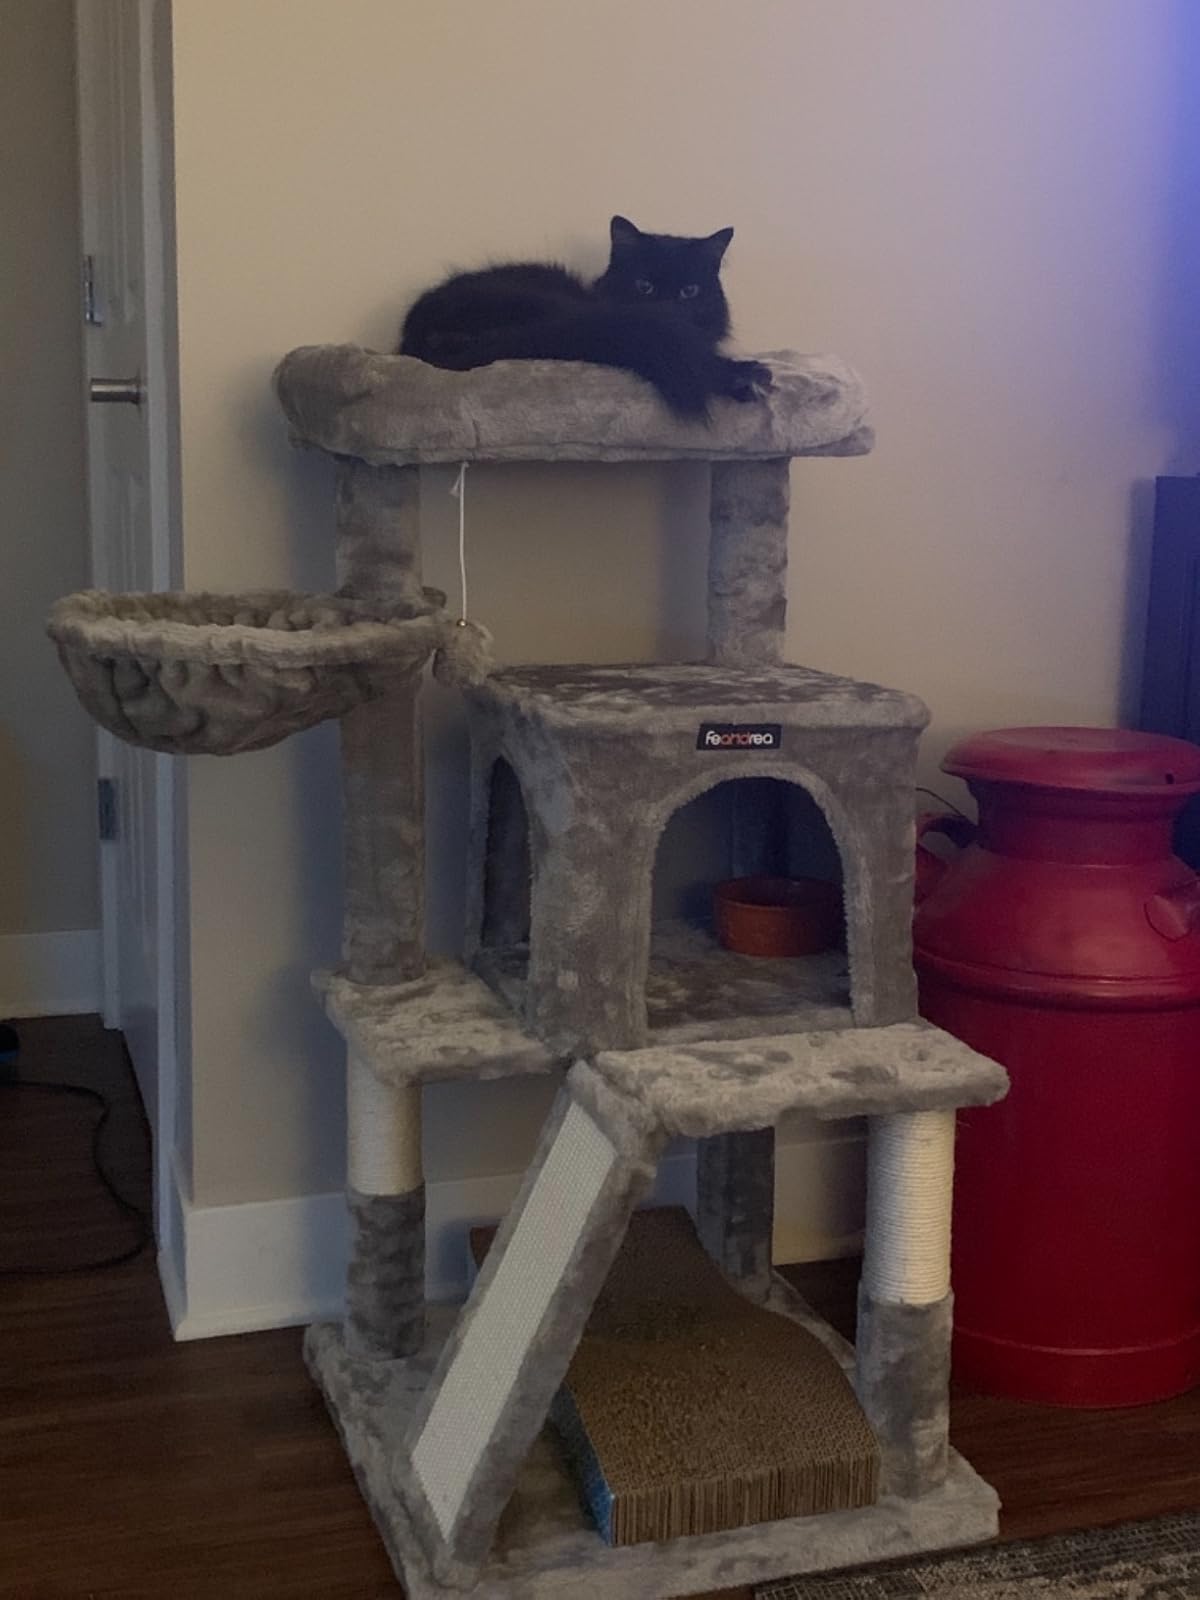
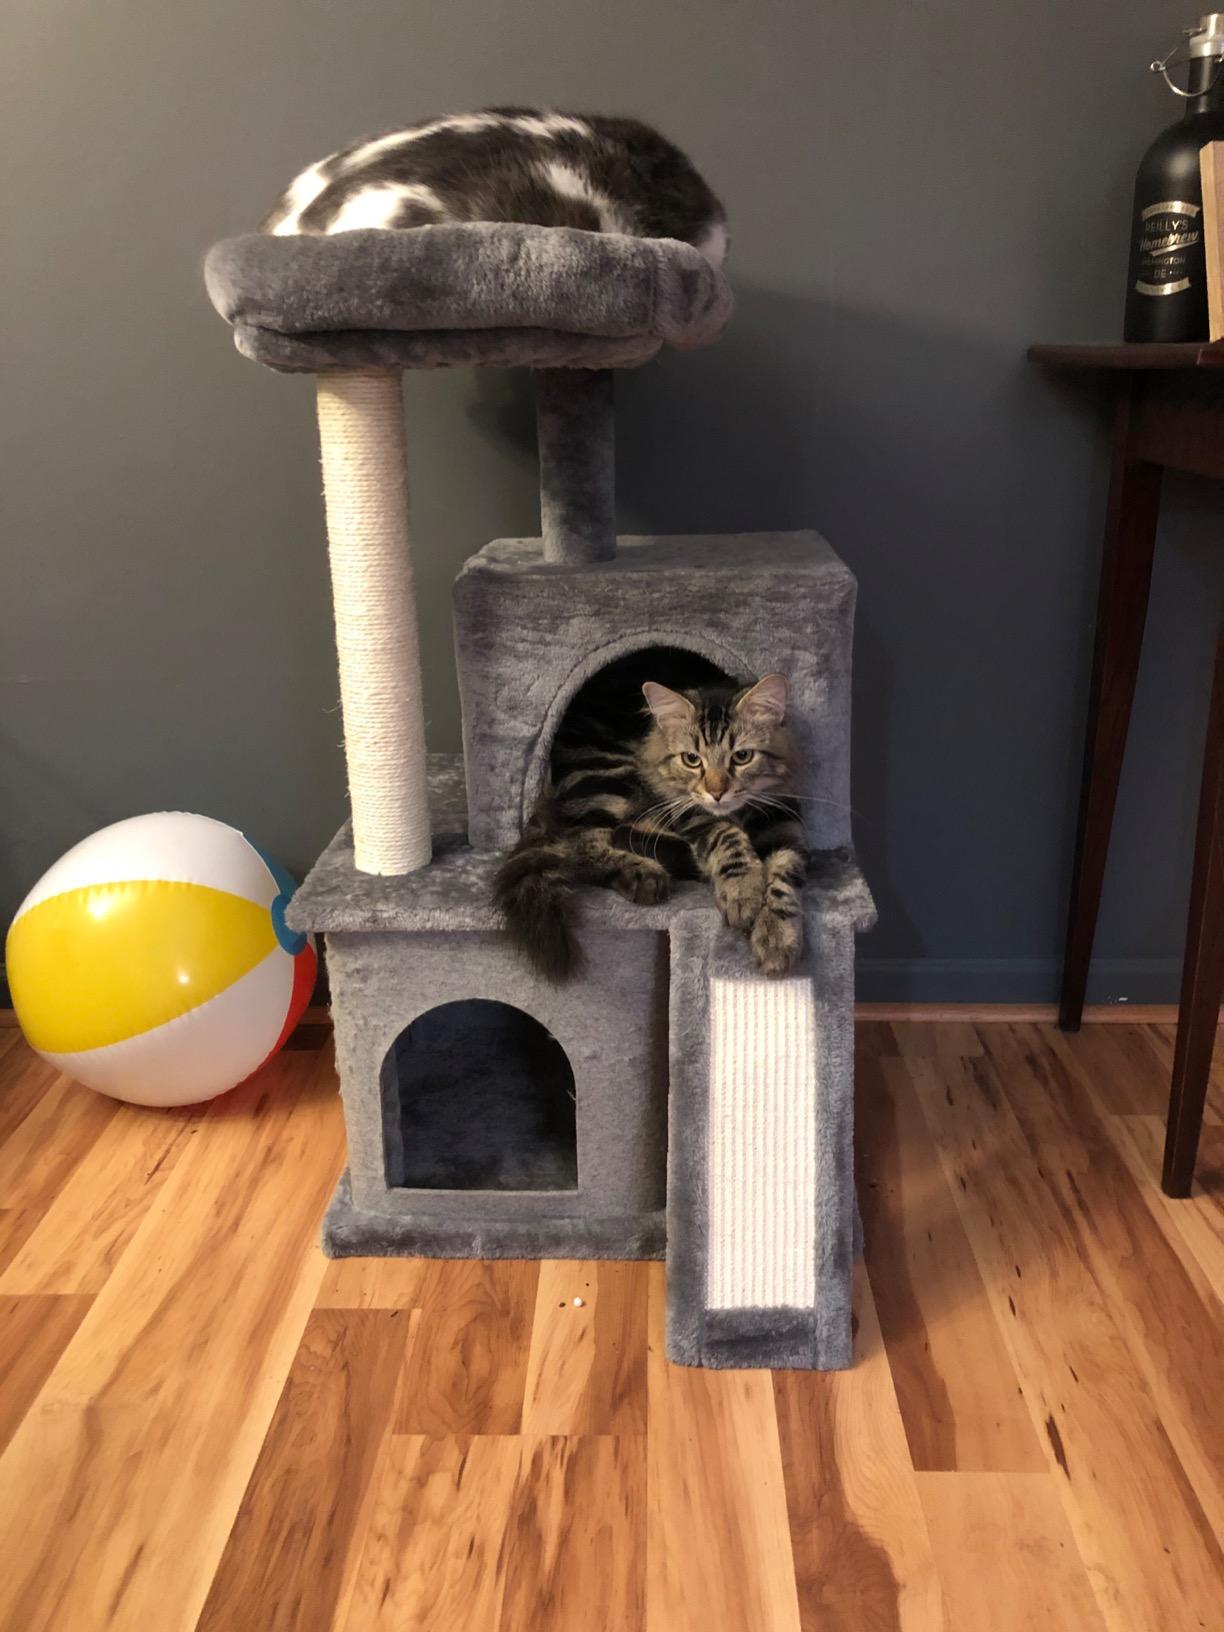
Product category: items_cat tree
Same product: no